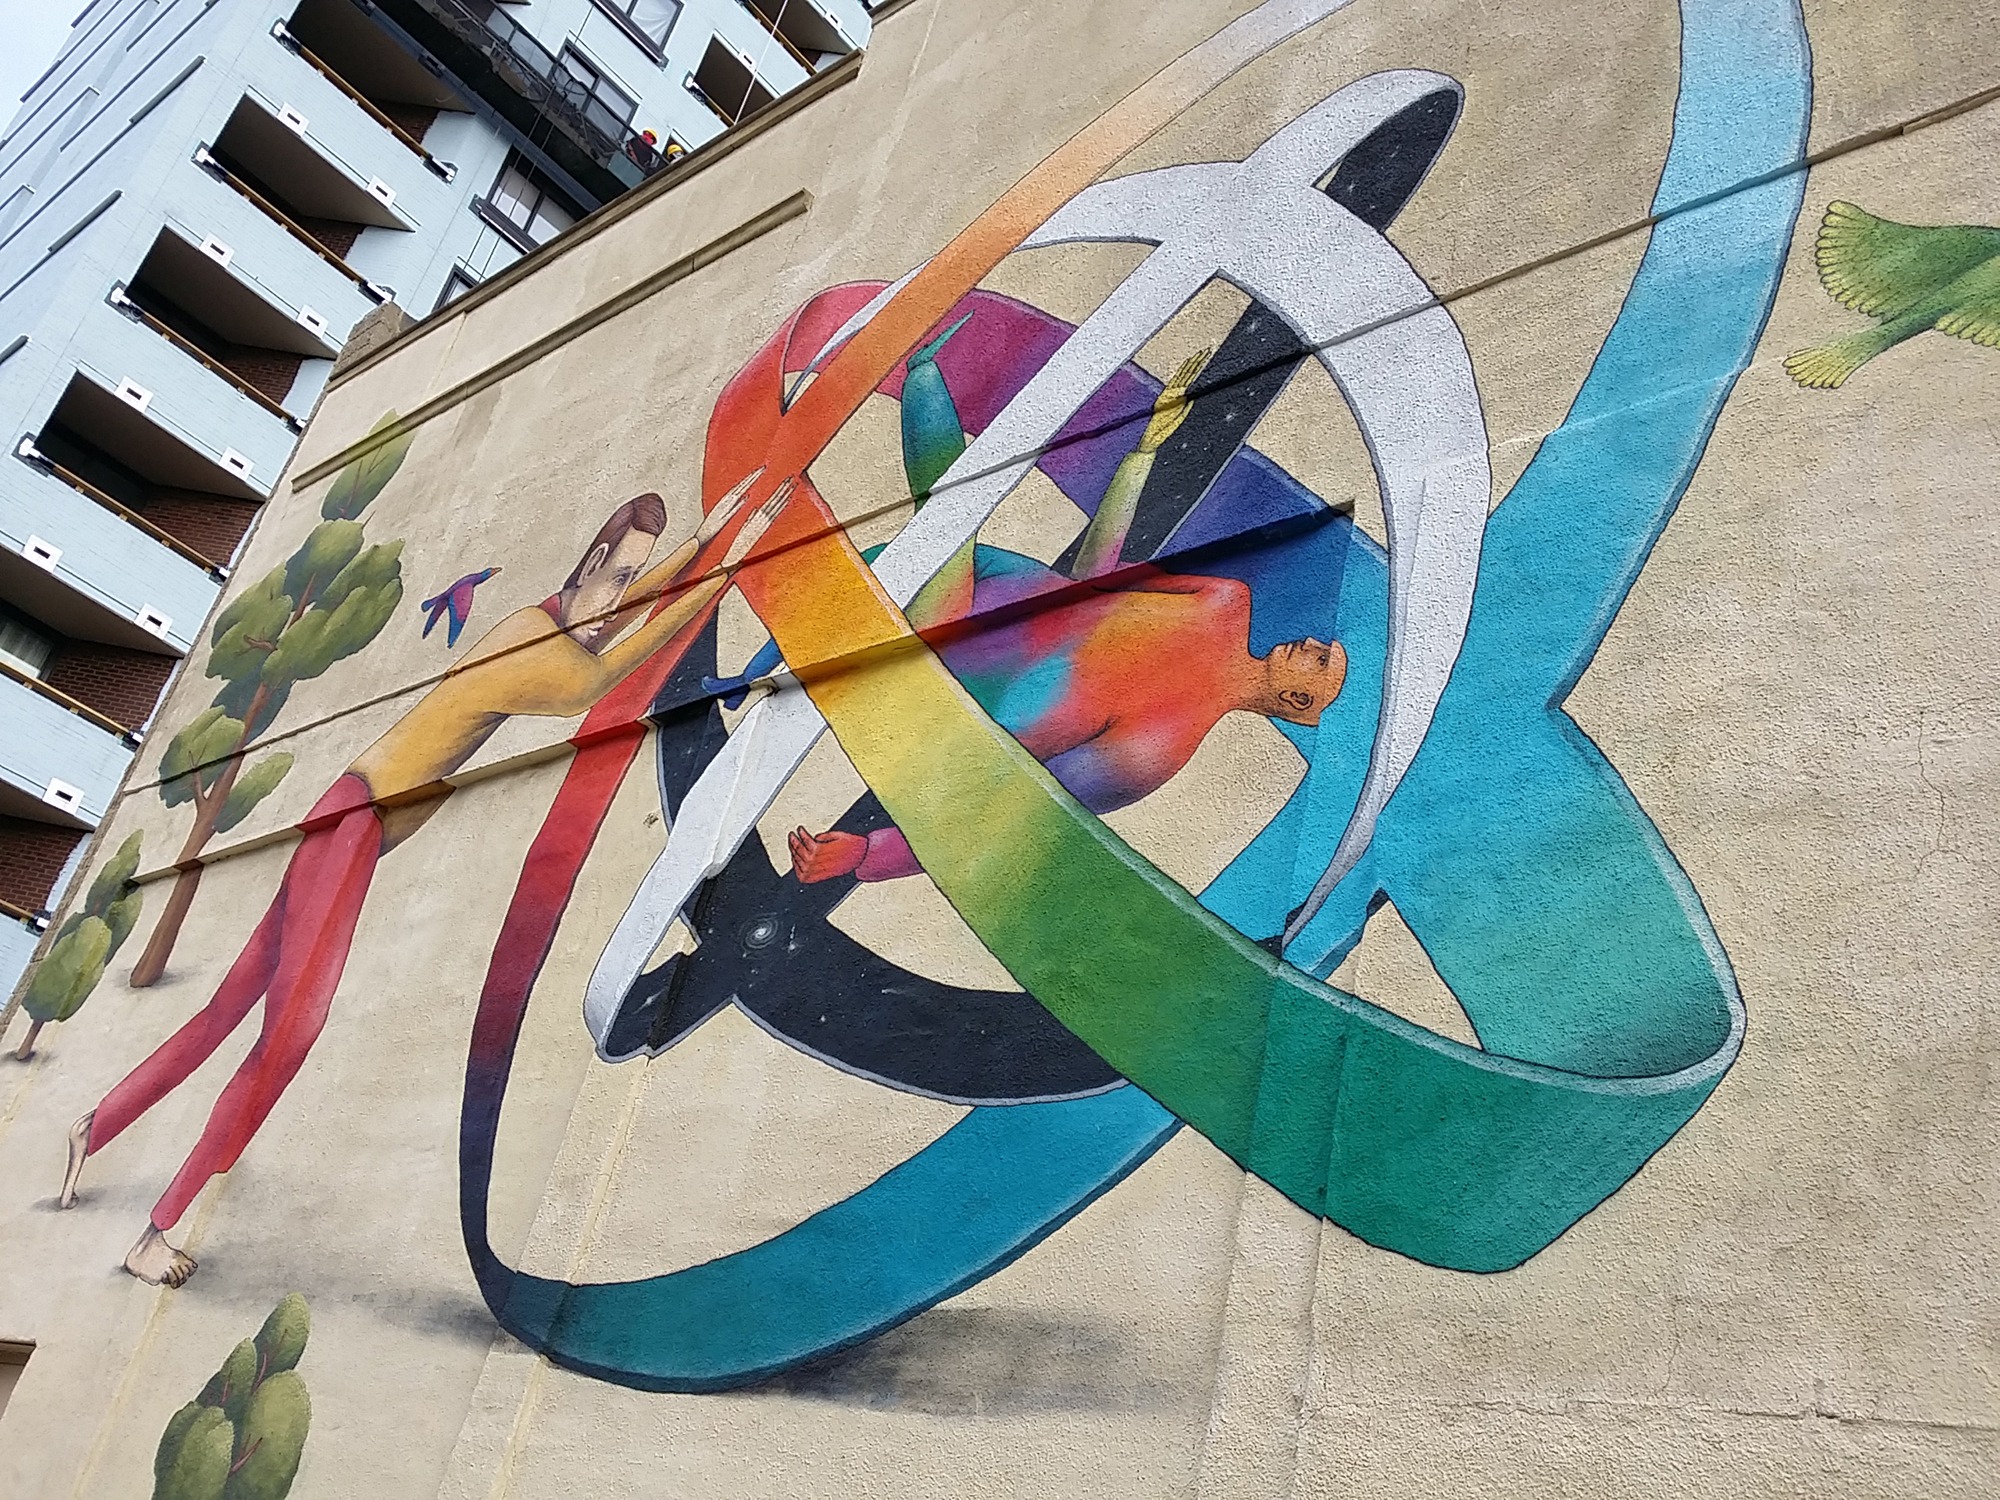
city, urban, color, blue, graffiti, street art, art, mural, baltimore, mural art